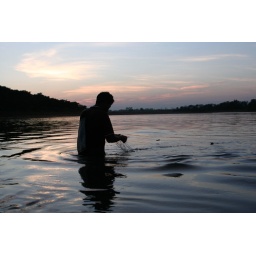
In Chitwan NP (Nepal), I took a boat to cross the river and it pass by this fisherman.